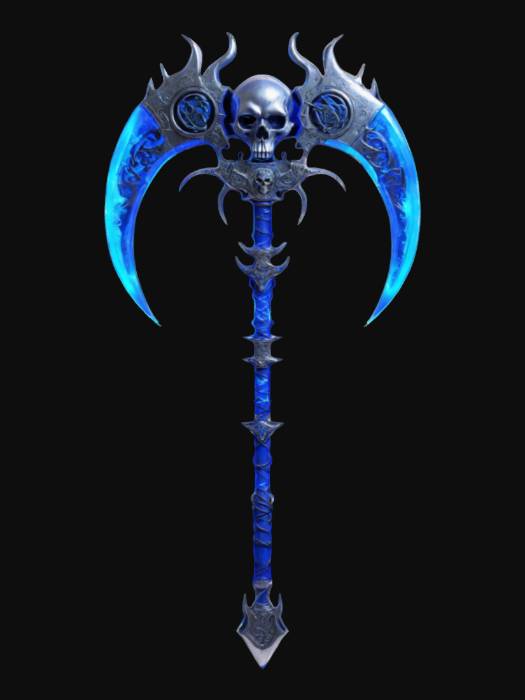
미적 점수 (1~10점): 7